Treaty of Westminster (1654)

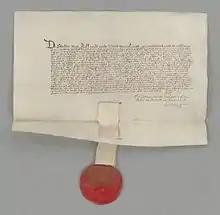
The Act of Seclusion

After Jongestal and Nieupoort had returned to The Hague to receive instructions regarding this startling proposal in mid-August 1653, the English side toned down the proposal in favor of a less far-reaching proposal for an alliance between the Protestant Powers of Europe and France, against the Catholic Powers, in which the Commonwealth and the Republic would take the lead; a commission, consisting of an equal number of members from each country, to determine differences peacefully; a joint fleet to "secure the sea;" liberty of the inhabitants of both countries to trade in Europe and overseas; the assignment of trade in East Asia solely to the Dutch in exchange for indemnification of the E.I.C.; the assignment of trade in the Americas (except Brazil, that was to be divided in influence spheres between the two countries) exclusively to the Commonwealth; and Dutch naval assistance to English attempts at conquest in Spanish America. (The two remaining Dutch ambassadors rejected the last proposal out of hand, as it would jeopardize the good relations which the Dutch Republic had recently established with Spain).